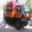
Label: truck